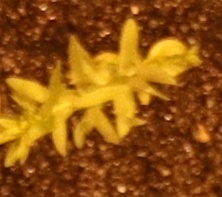
Label: Flax